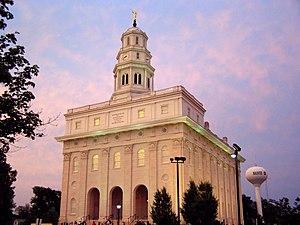
Nauvoo, ville des États-Unis (Illinois), dans le comté de Hancock sur le Mississippi, aux confins de l'Iowa. Elle fut fondée en 1840 par les mormons qui y construisirent un temple, mais en furent expulsés en 1846.